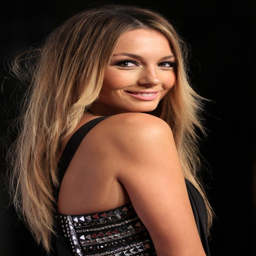
pop artist the colour of her hair !